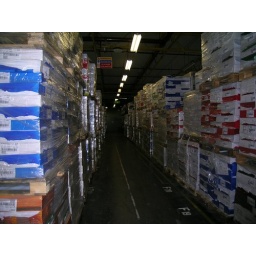
The MacMillian book warehouse in Basingstoke. All those pallets are full of books ready for shipping to individual shops.